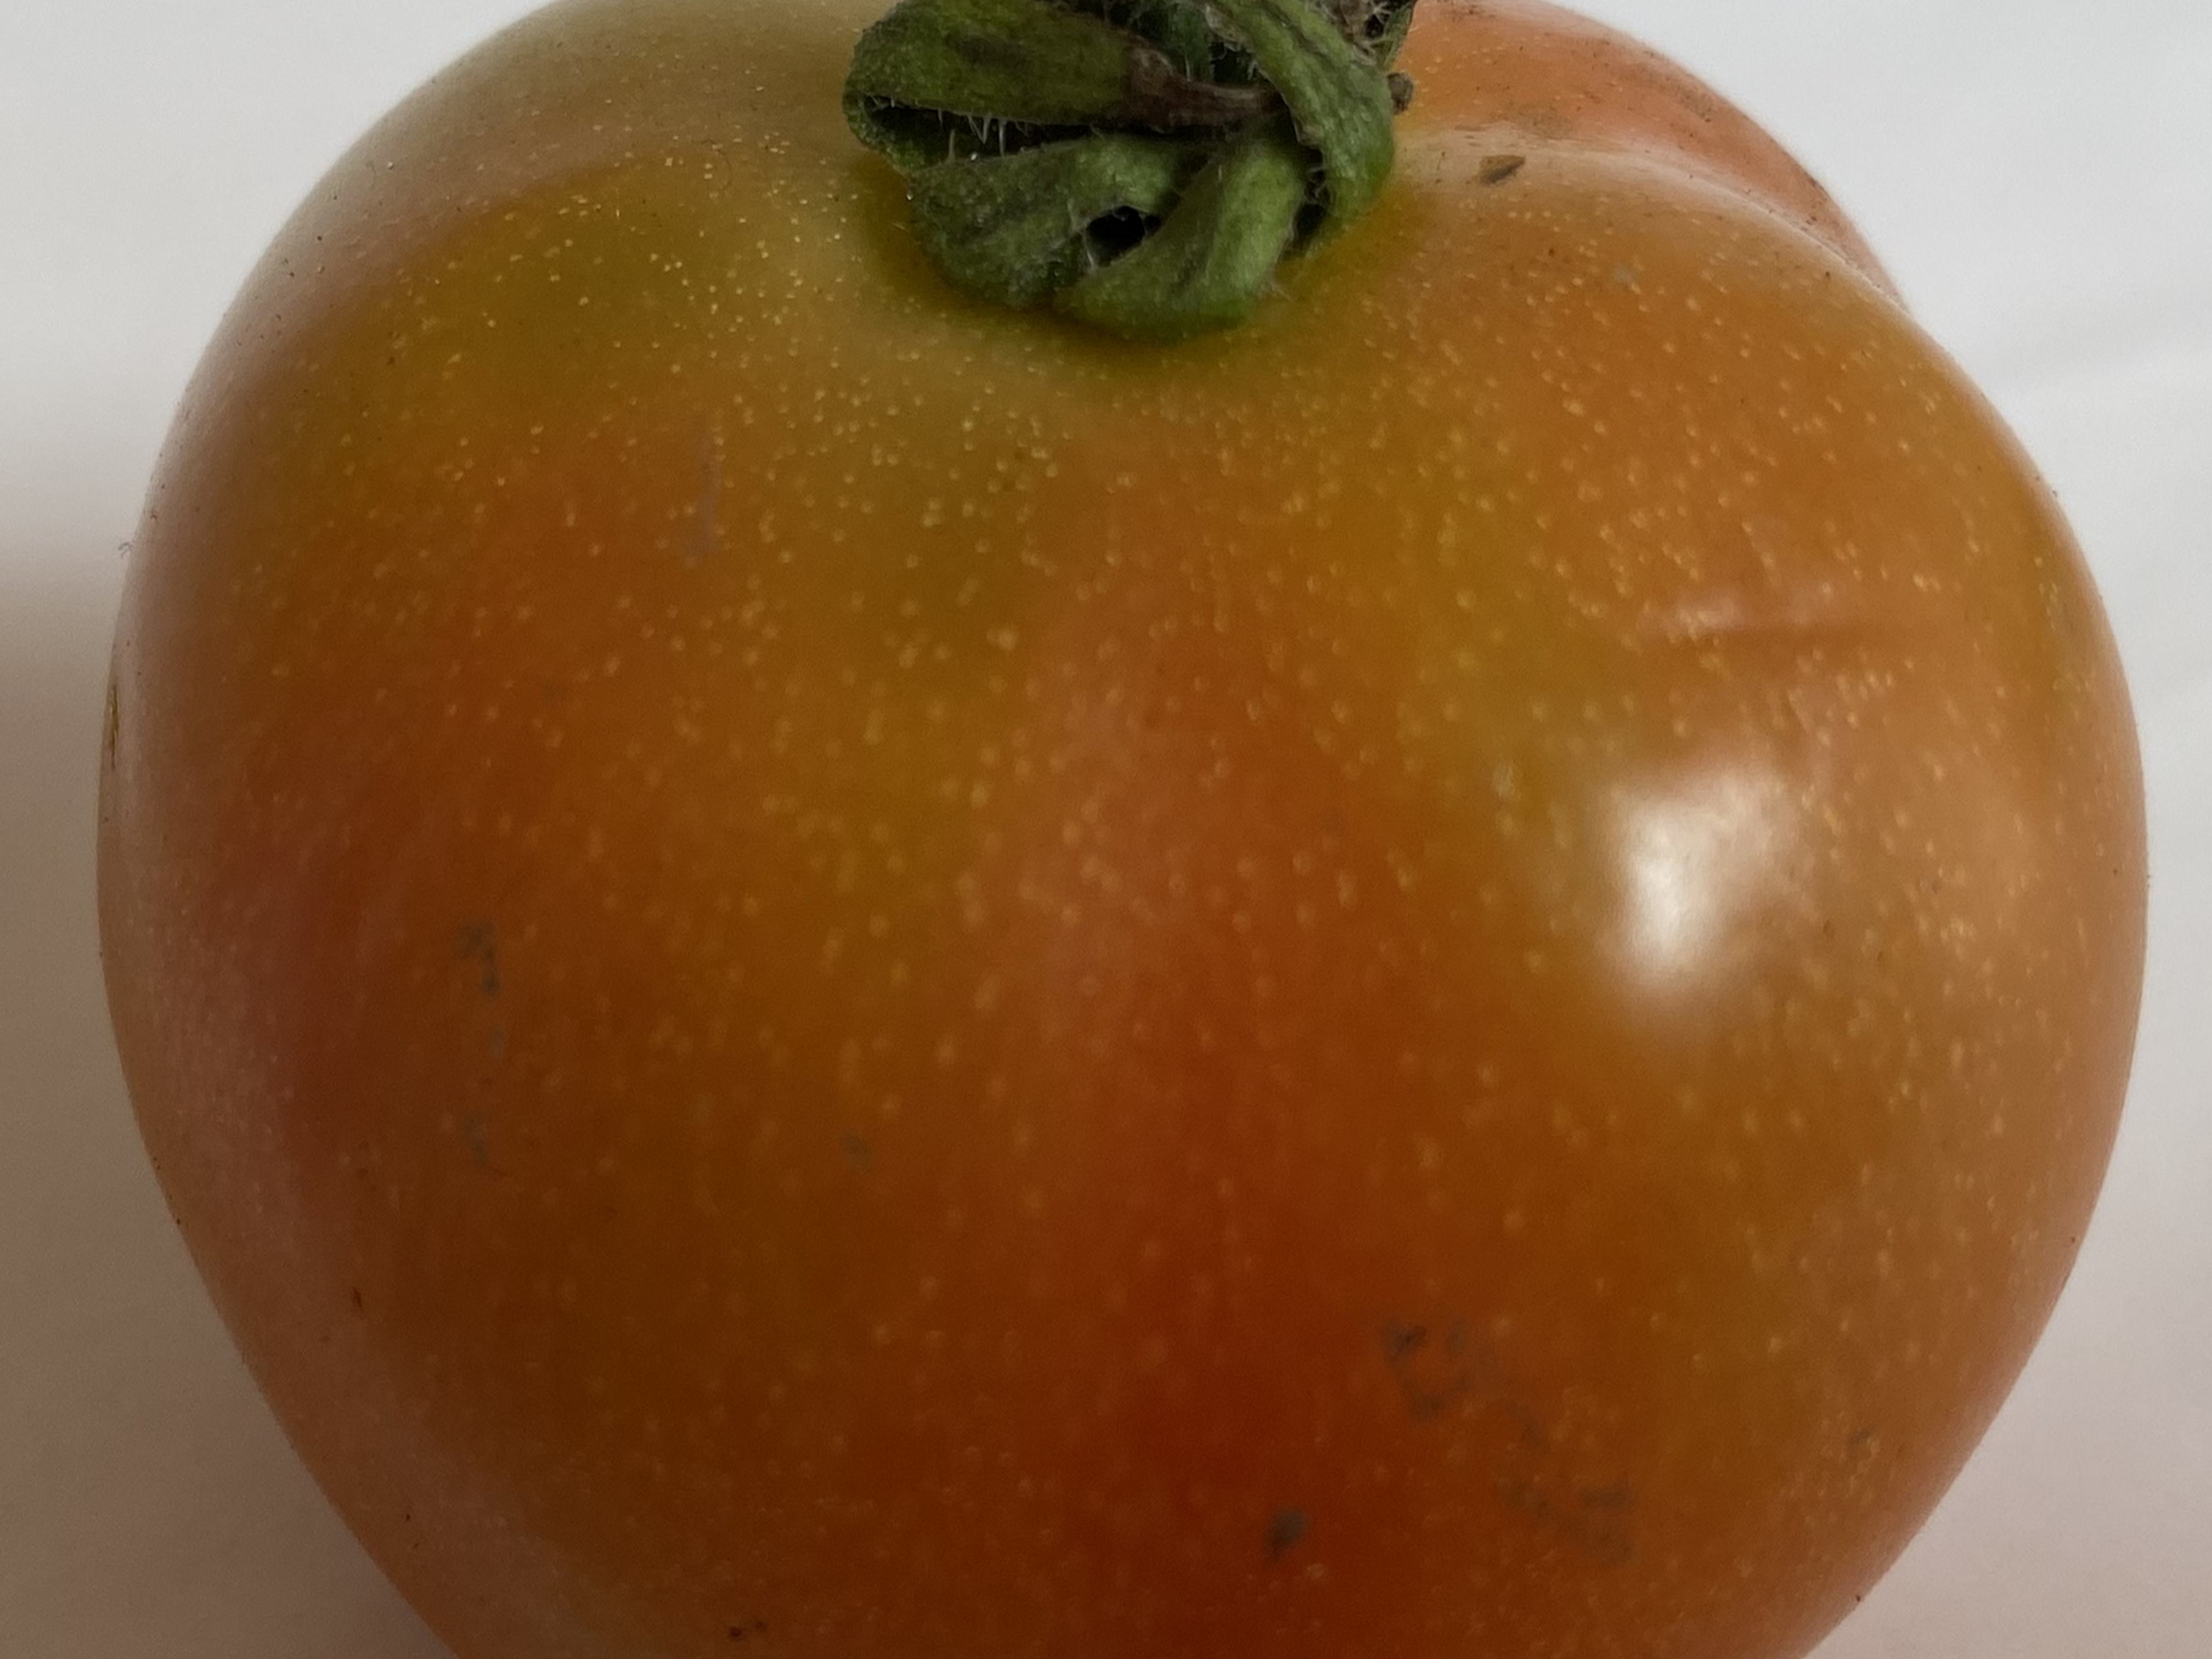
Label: Fresh